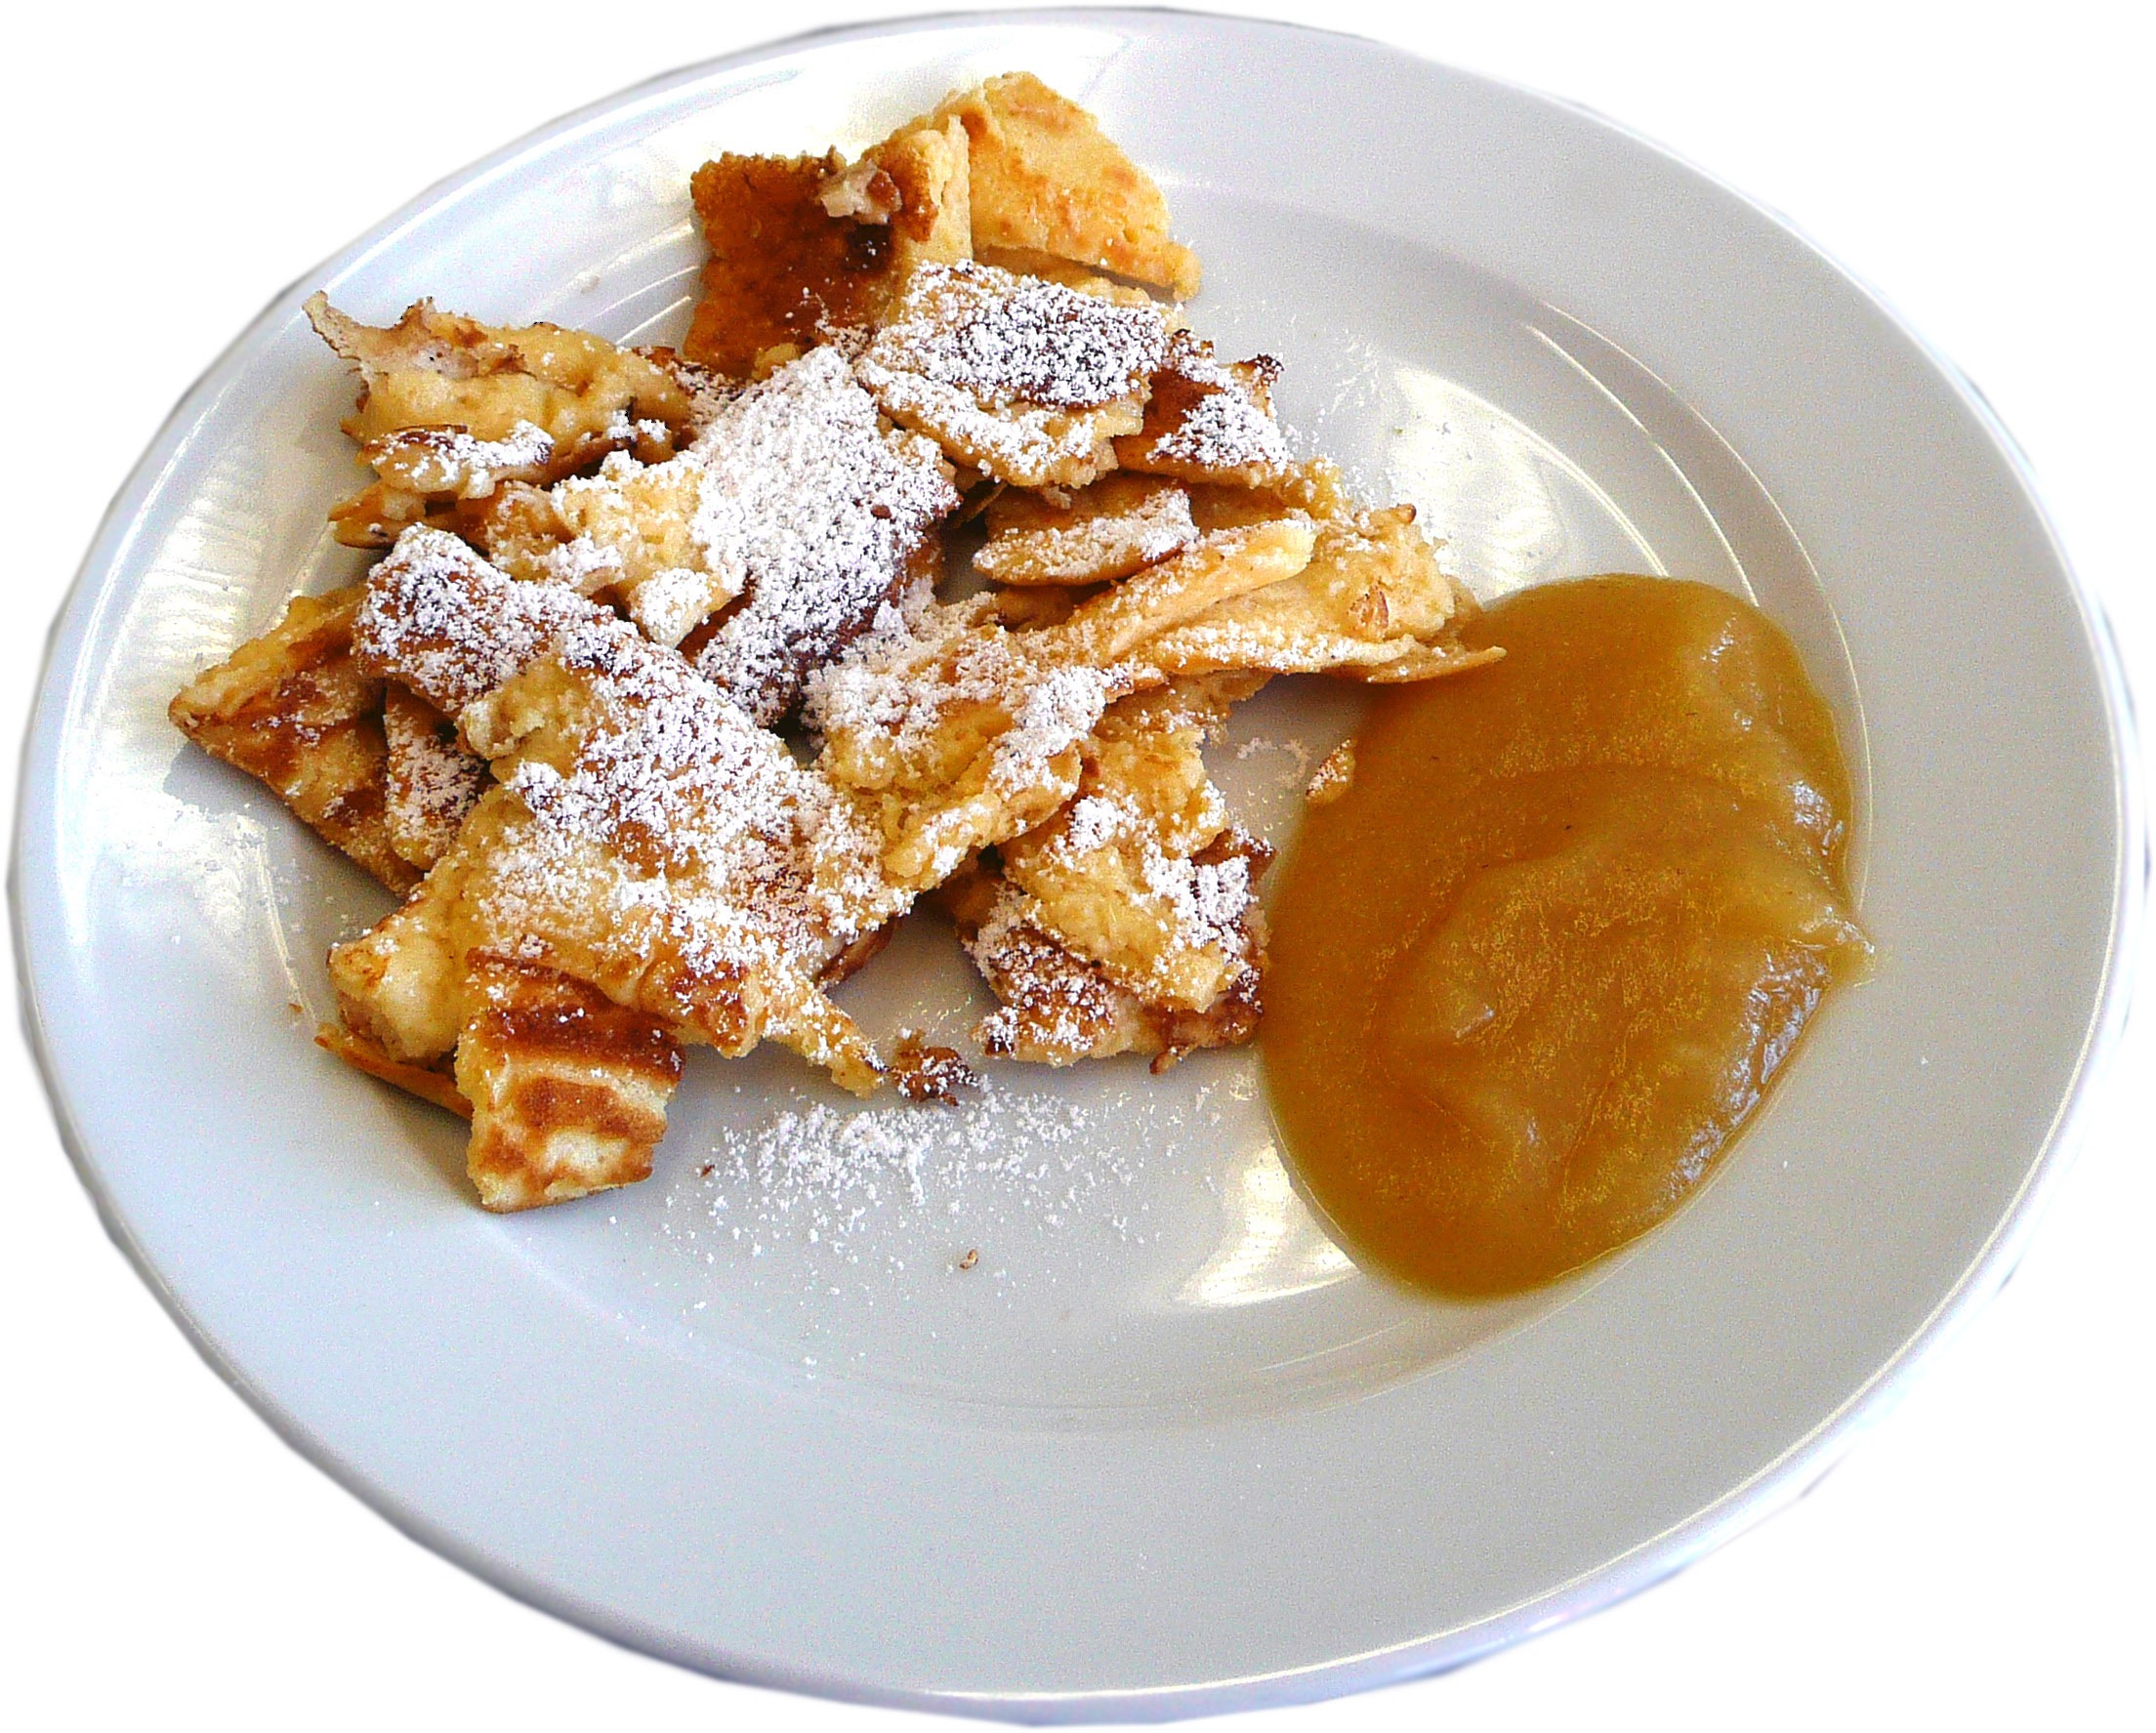
sweet, dish, meal, food, produce, breakfast, dessert, eat, cuisine, pancake, baked, calories, sweet dish, icing sugar, sugar, vegetarian food, applesauce, sweetness, kcal, calorie bomb, kaiserschmarrn, kaiserschmarren